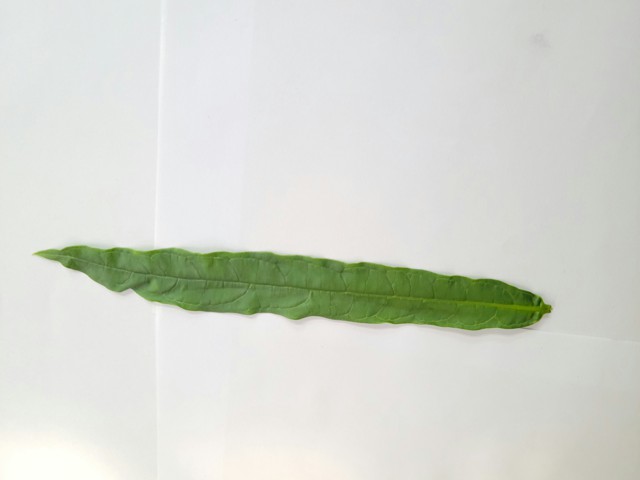
Plant: bamonhati